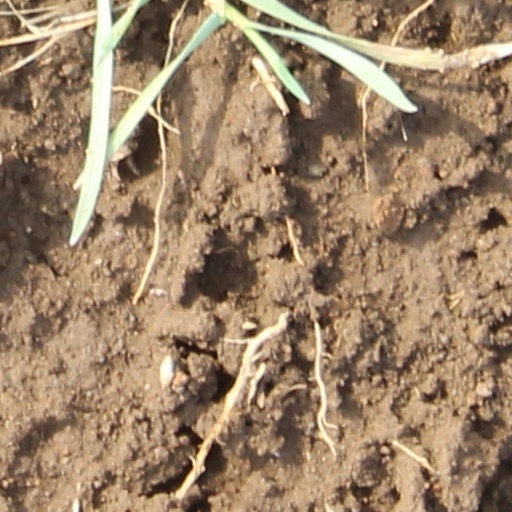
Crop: wheat